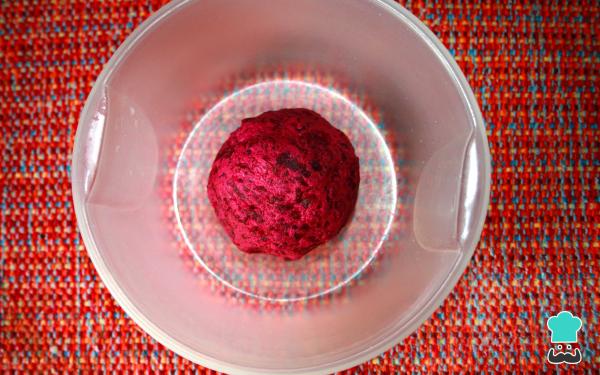
Mezcla muy bien, amasando hasta conseguir una masa homogénea. La mezcla no debe pegarse de tus manos ni debe agrietarse.Cuando lo tengas, realiza tantas bolas como arepas saludables quieras realizar. En este caso la mezcla alcanza para dos grandes y cuatro pequeñas. Vierte muy poca agua, muy lentamente y sólo si lo consideras necesario.Truco: Las remolachas contienen cierto grado de humedad, coloca el agua a discreción.